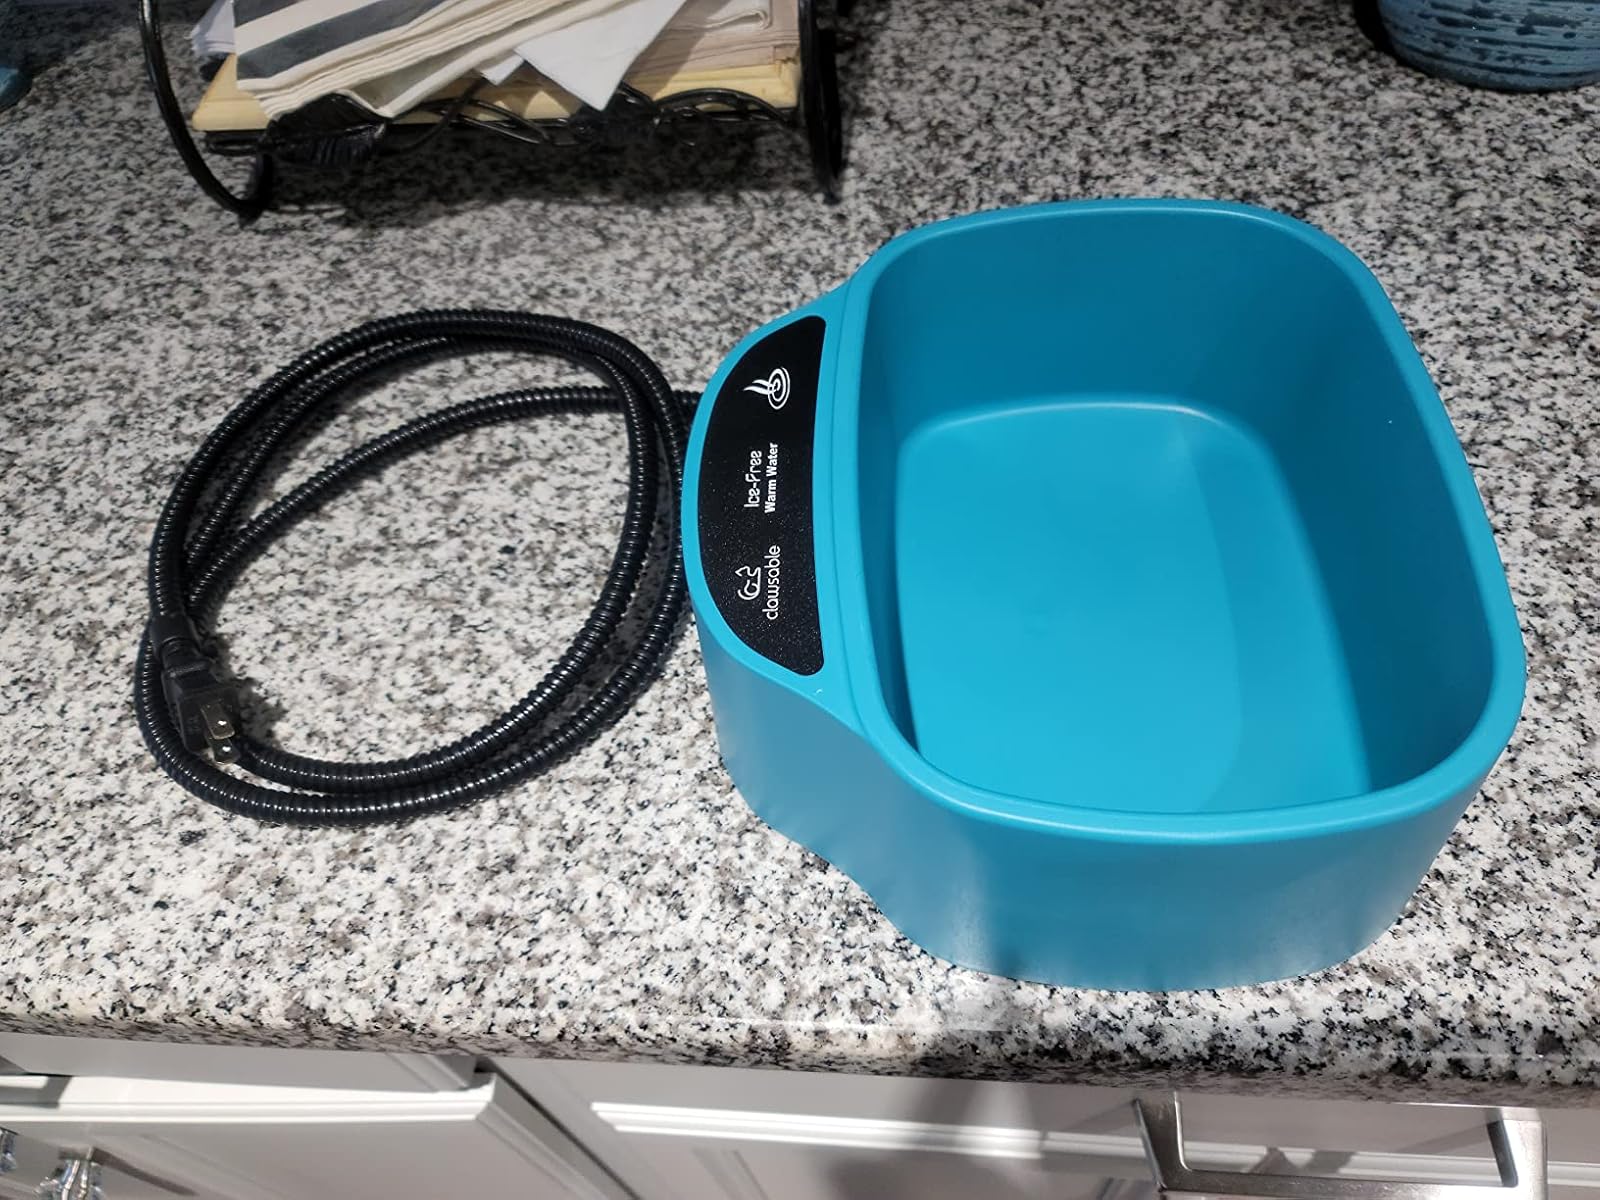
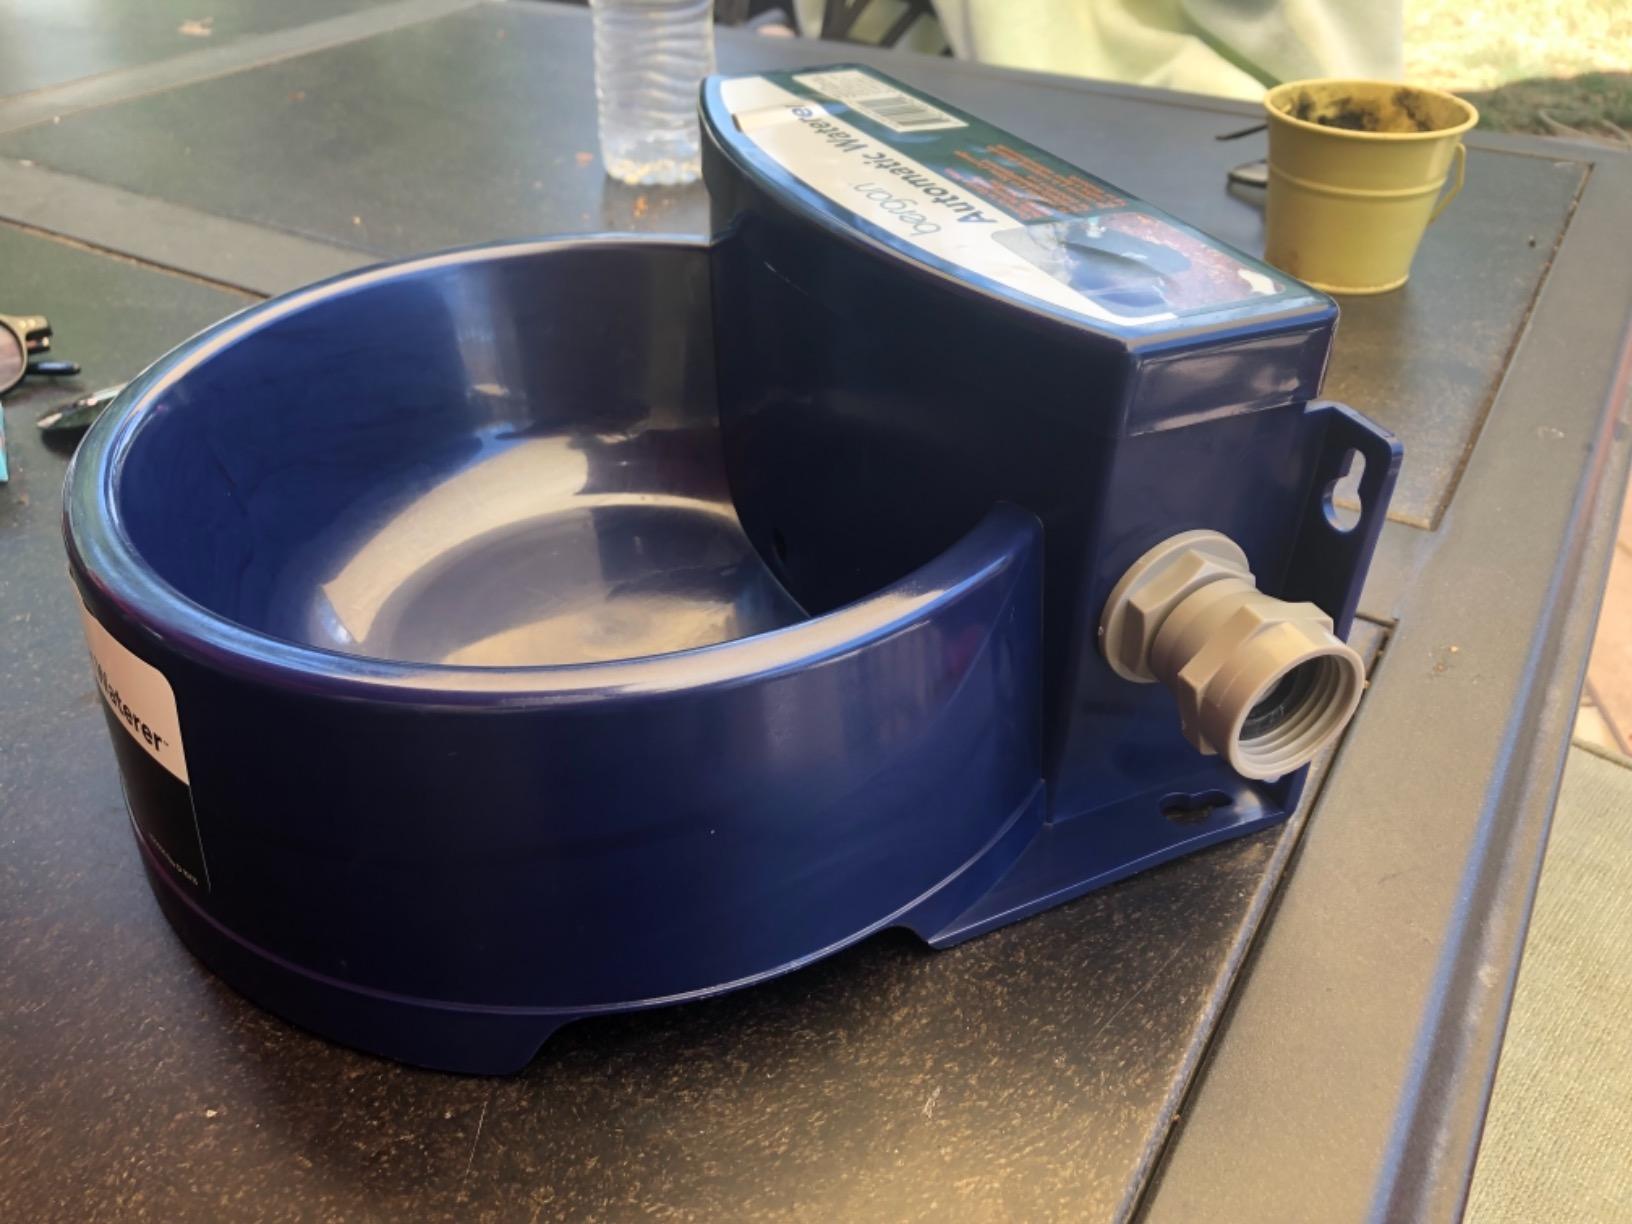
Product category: items_bowl
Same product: no